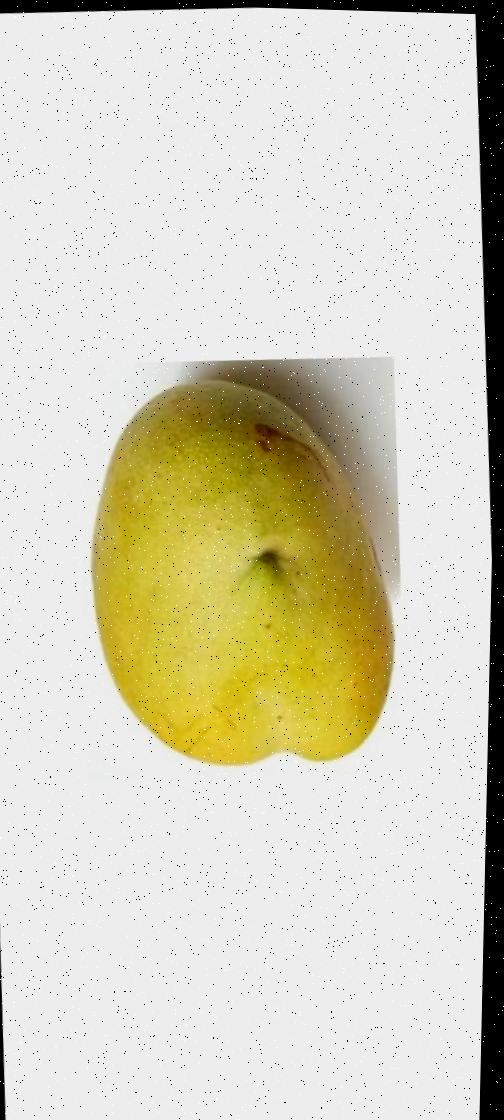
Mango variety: Bari-11